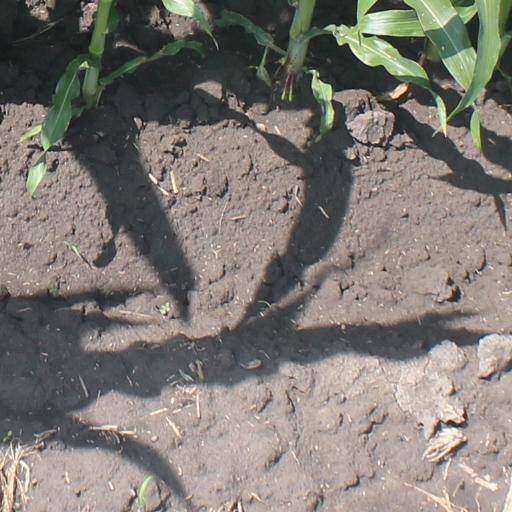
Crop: maize; corn